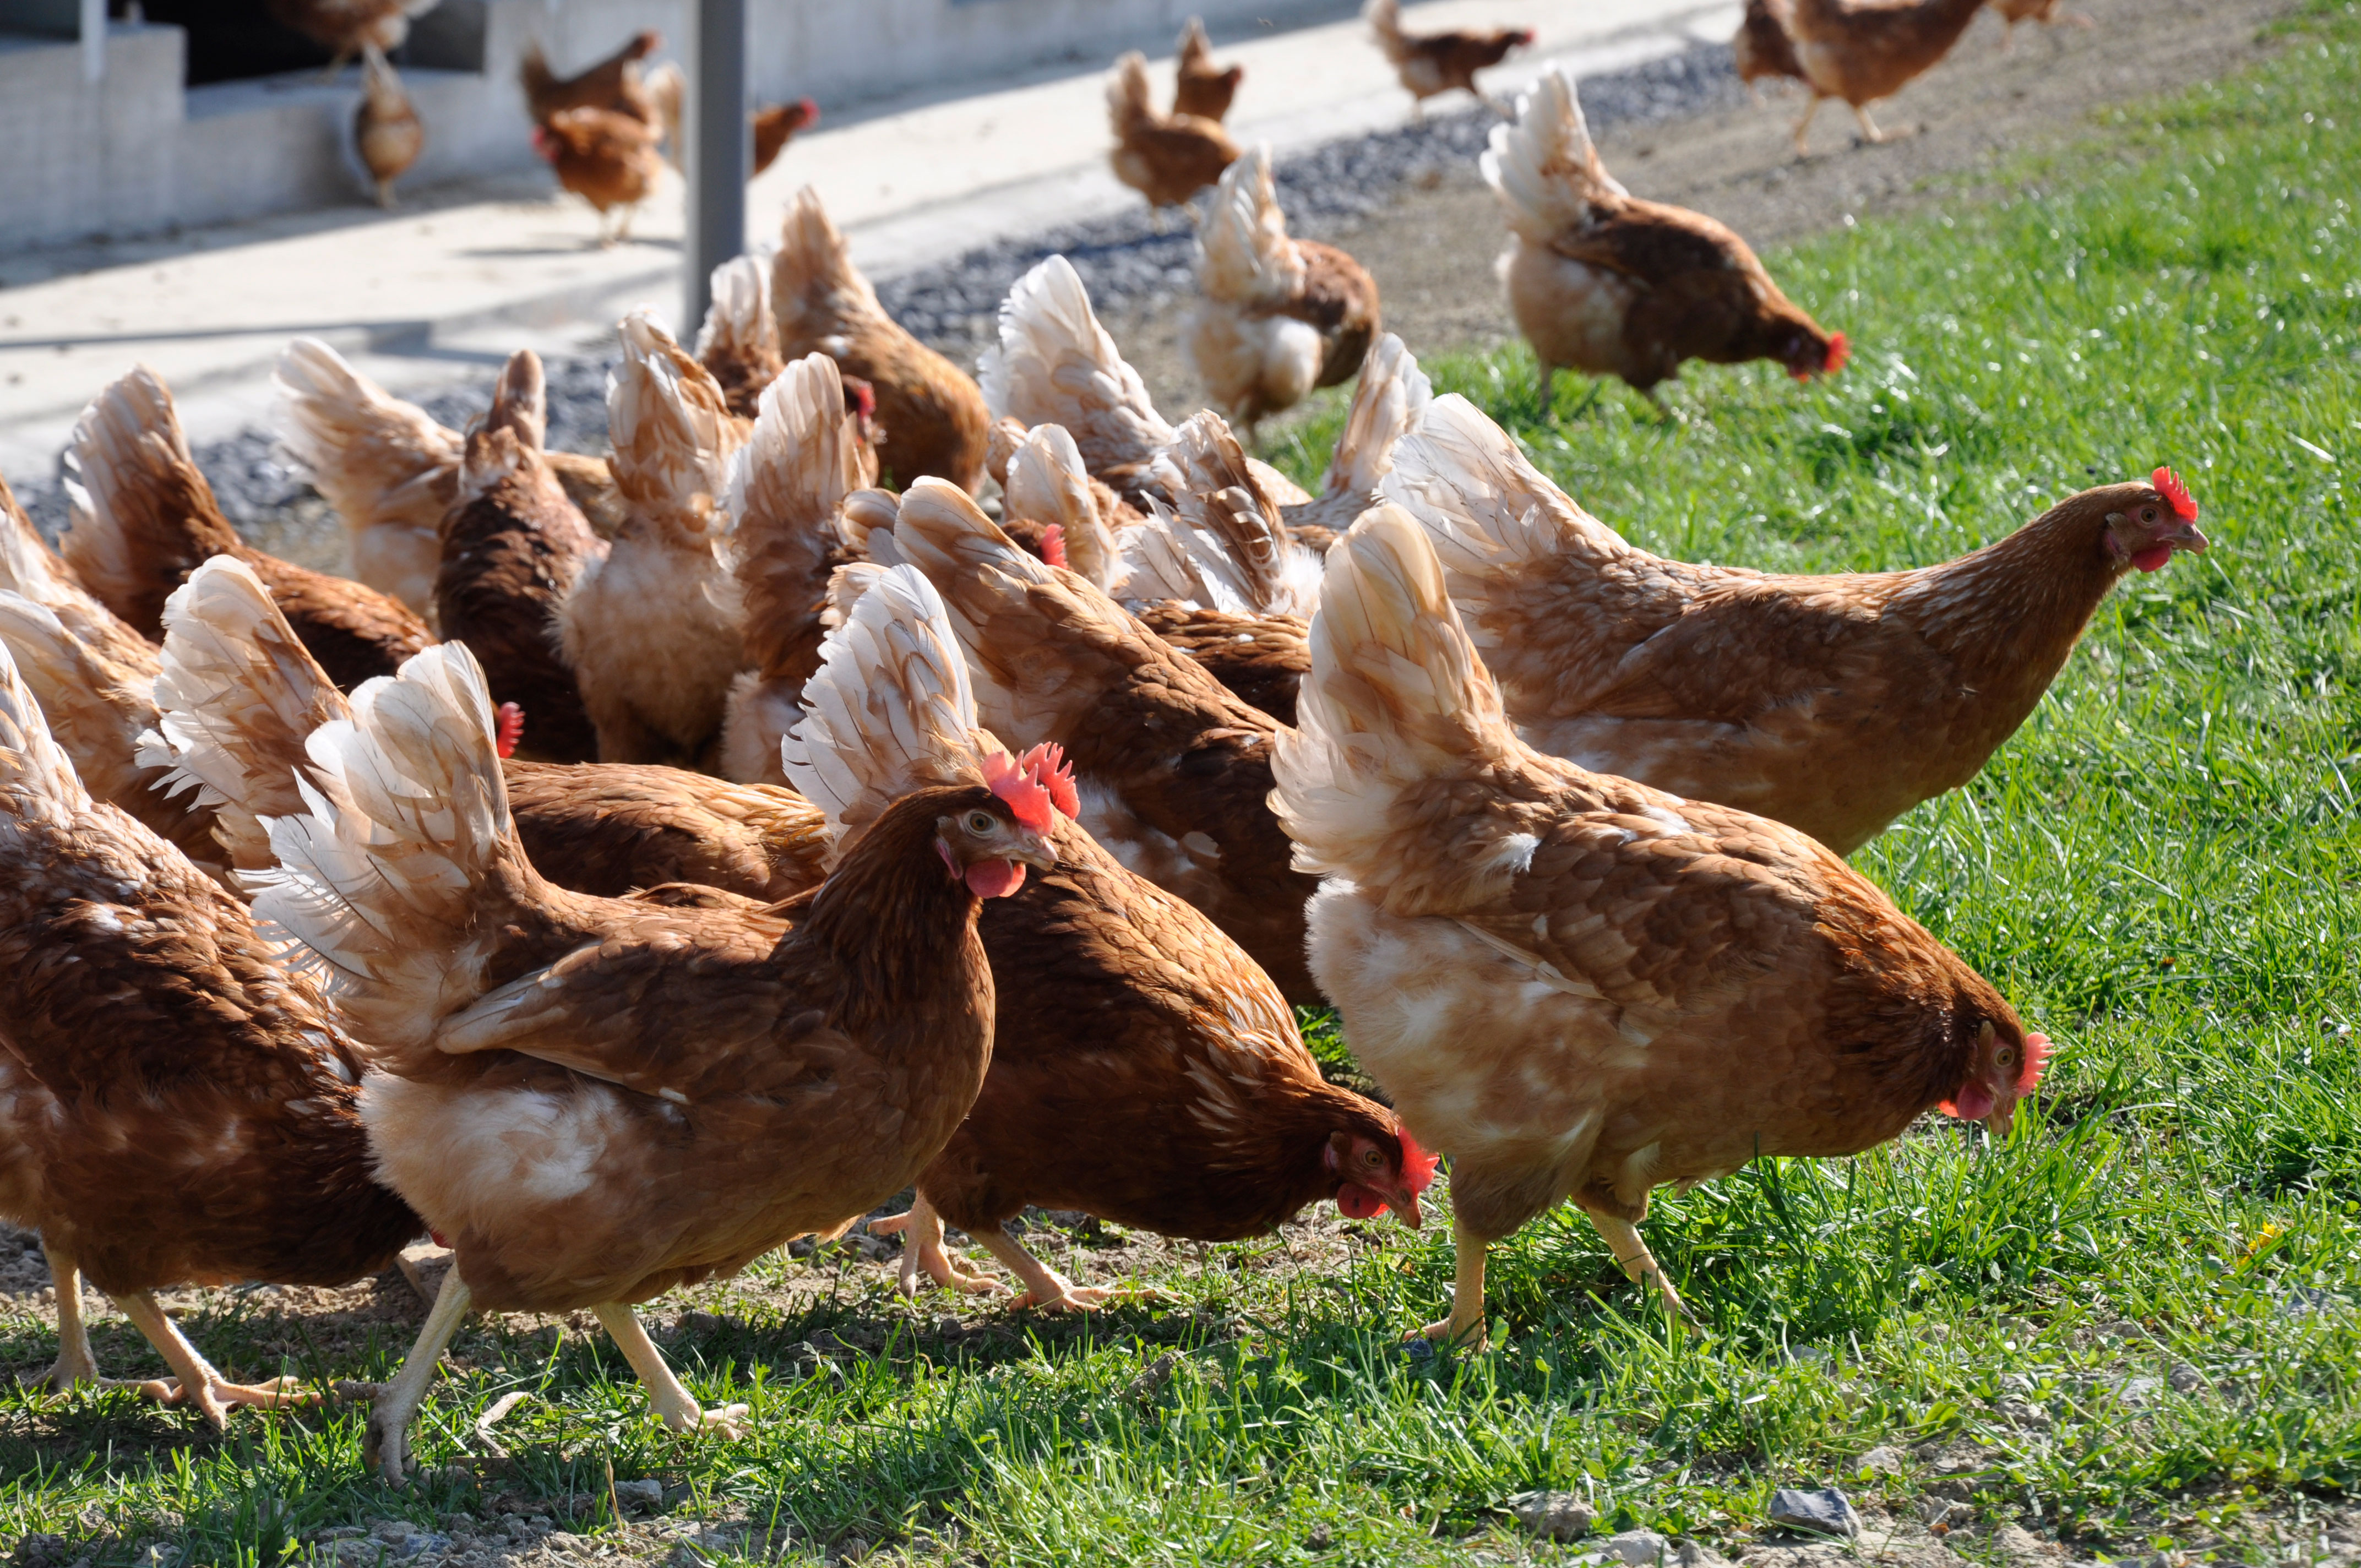
chicken, farmer, bird, fowl, rooster, galliformes, poultry, livestock, beak, grass, plant